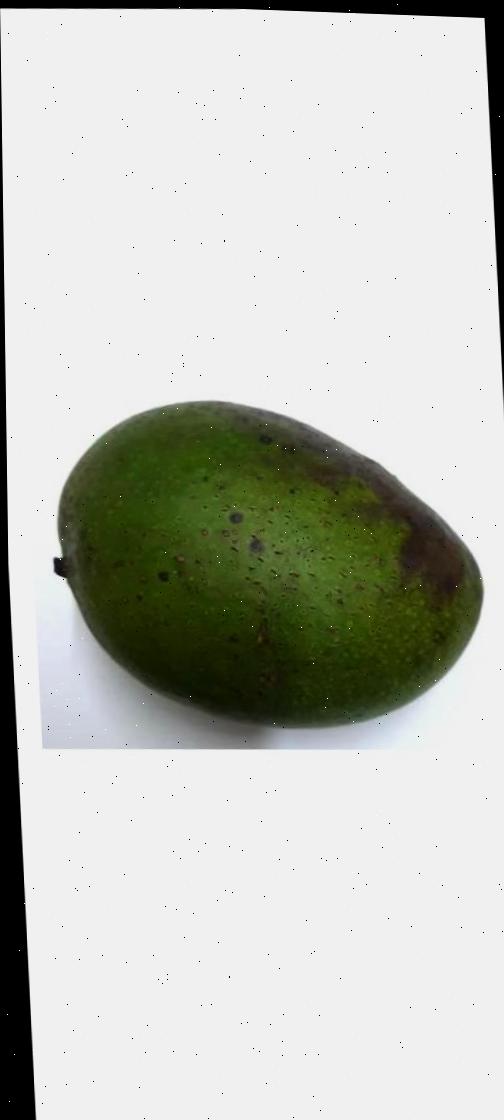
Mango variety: Ashshina Zhinuk